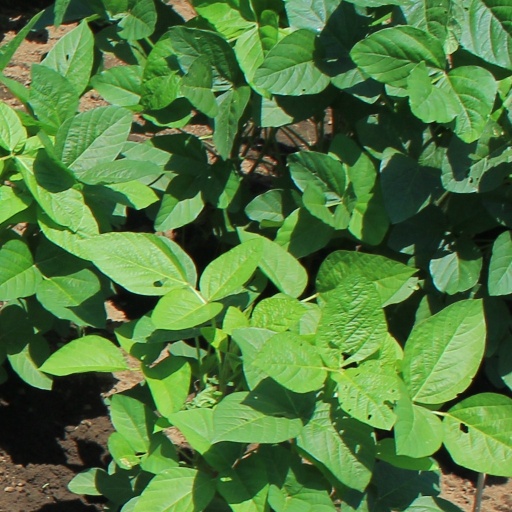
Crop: soybean